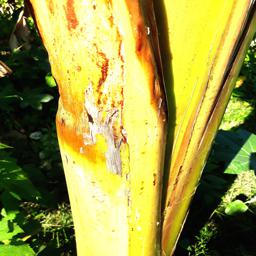
Label: PSEUDOSTEM WEEVIL